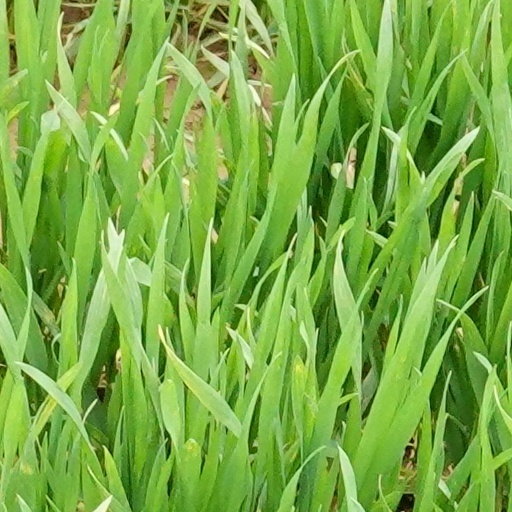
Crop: wheat